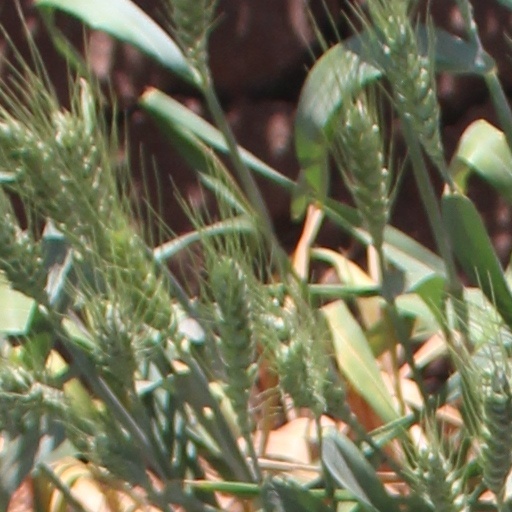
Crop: wheat